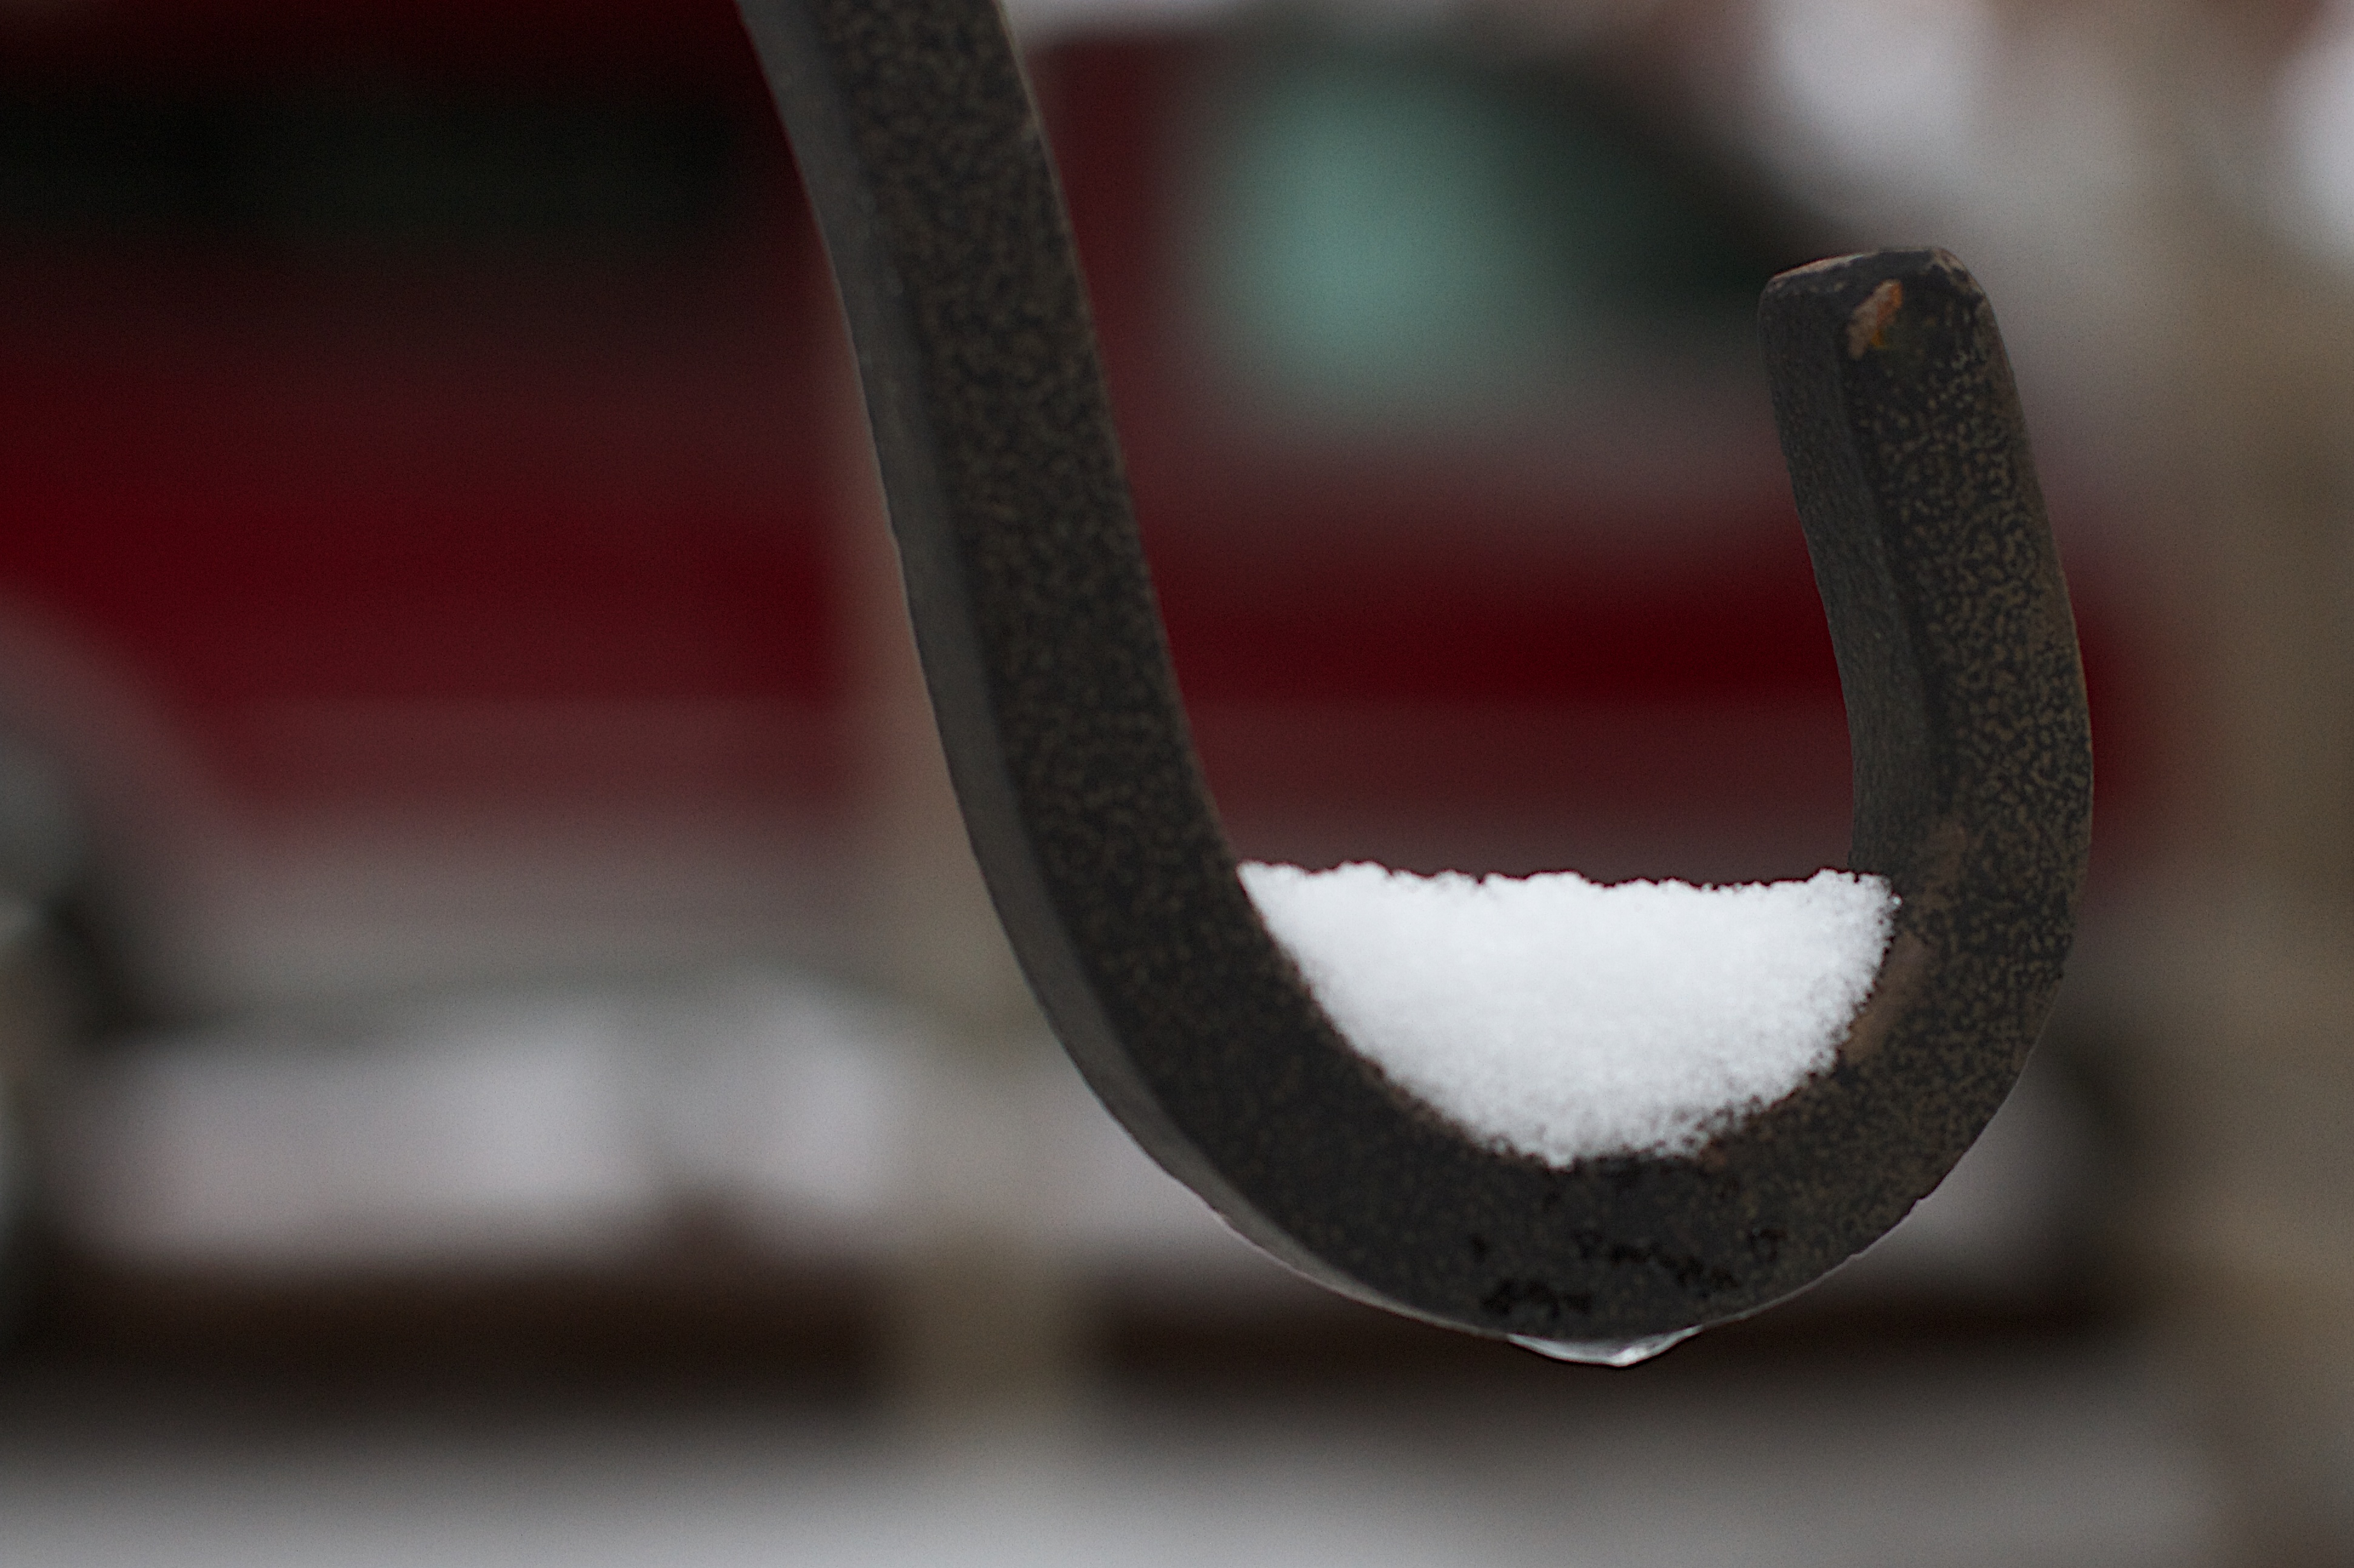
hand, white, photography, number, red, black, material, close up, macro photography